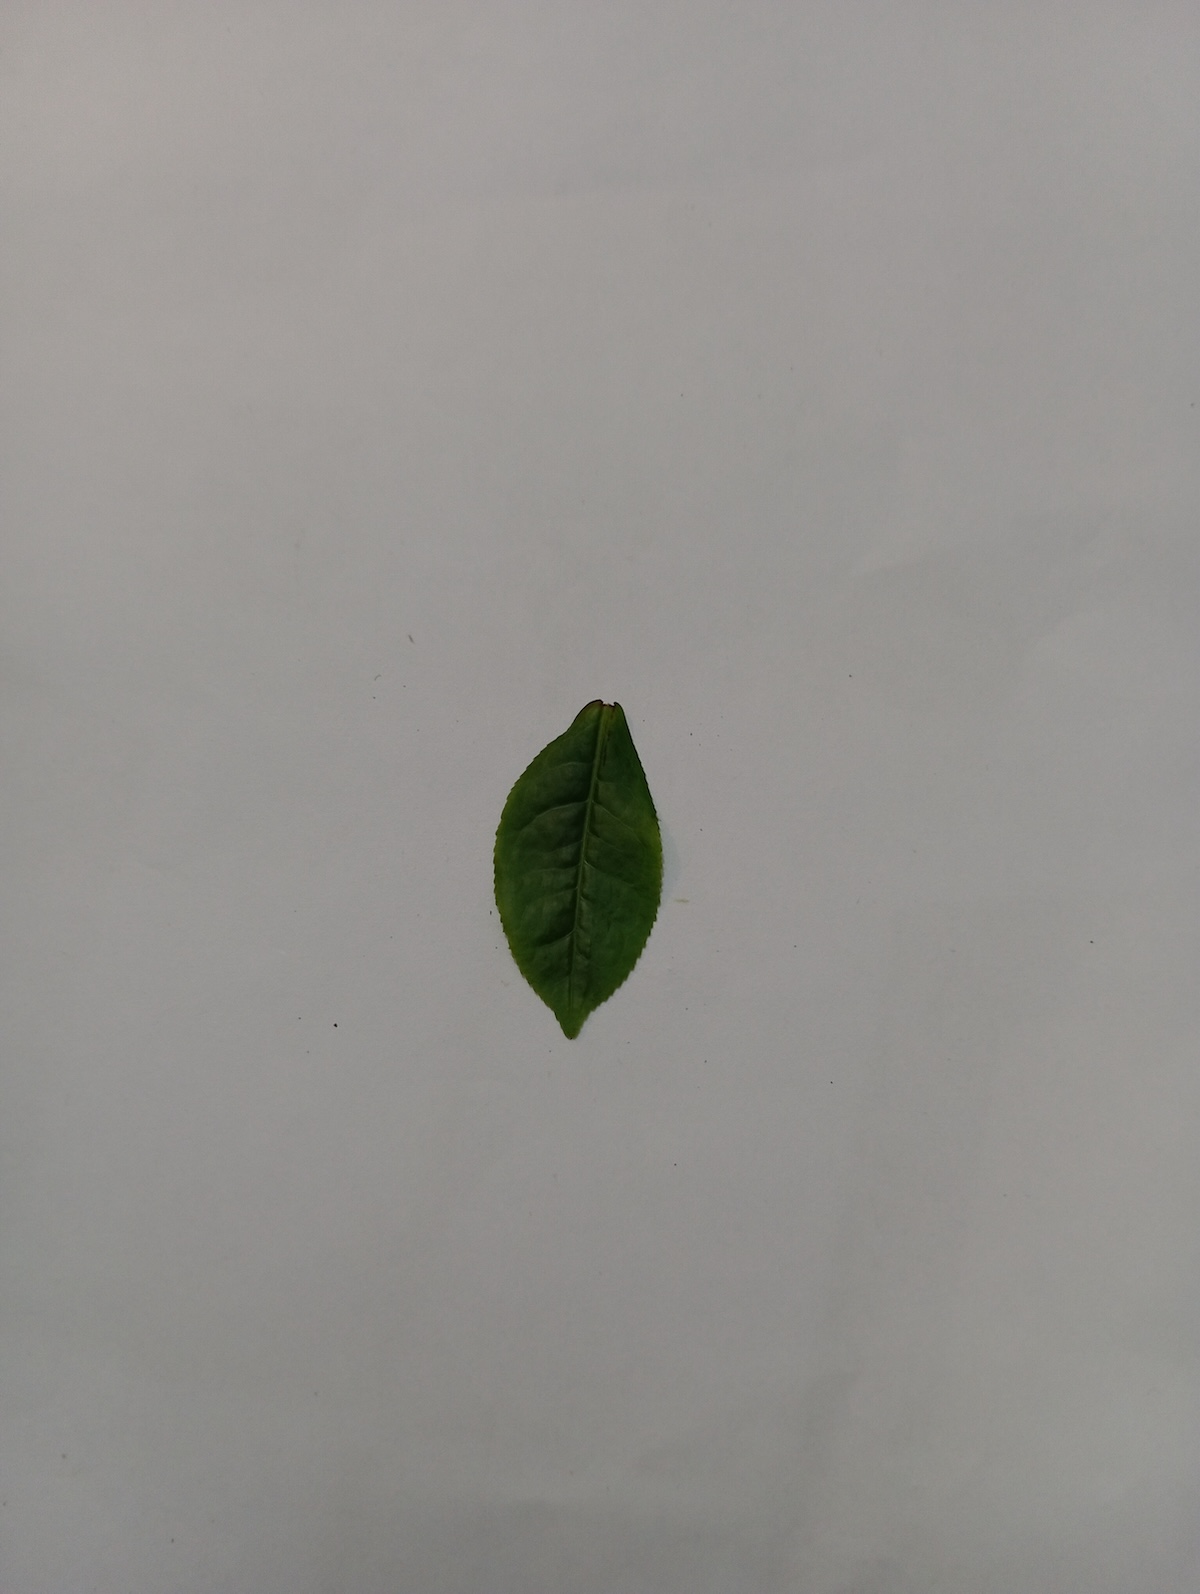
Label: Healthy leaf